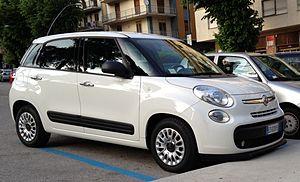
Fiat Automobiles Serbie - Fiat Automobili Srbija est la filiale automobile serbe du groupe italien Fiat Chrysler Automobiles, basée à Kragujevac en Serbie.